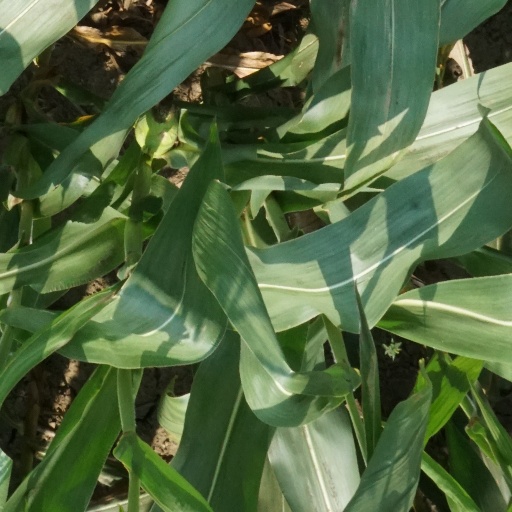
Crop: maize; corn